Badges of the United States Navy

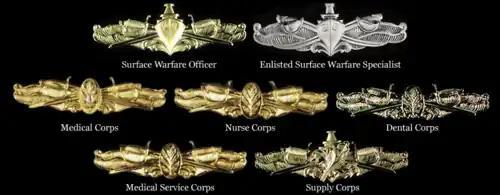
Surface Warfare insignias

"Submarine Qualification" insignia (usually known as "dolphins") are breast insignia of the submarine warfare community which are issued to those naval personnel after they complete a complex, demanding and extensive program that incorporates learning each system aboard the submarine and completion of certain watchstanding requirements including cross rate watch requirements. This program differs from many of the other "Warfare" programs in that it requires personnel to become proficient in engineering and operational details to such an extent that each person must be able to understand and perform basic operation of each system and equipment aboard the submarine.